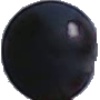
Label: Grape Blue 1